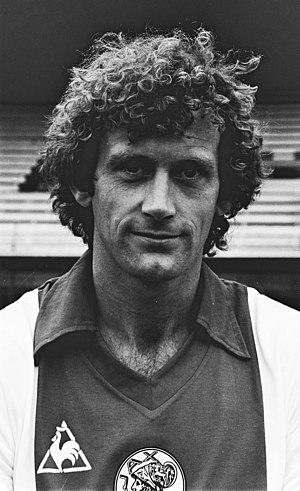
Piet Hamberg est un ancien joueur et entraîneur de football néerlandais.